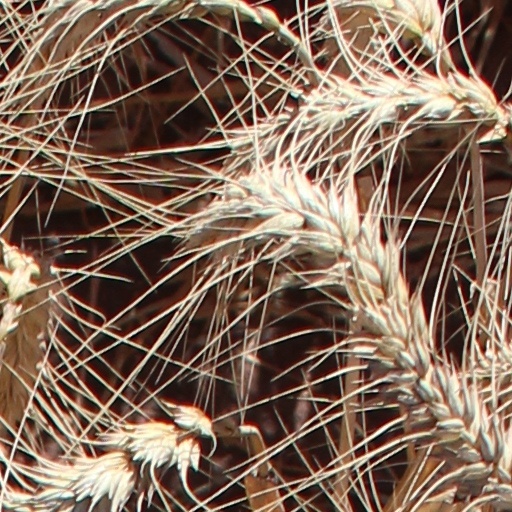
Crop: wheat